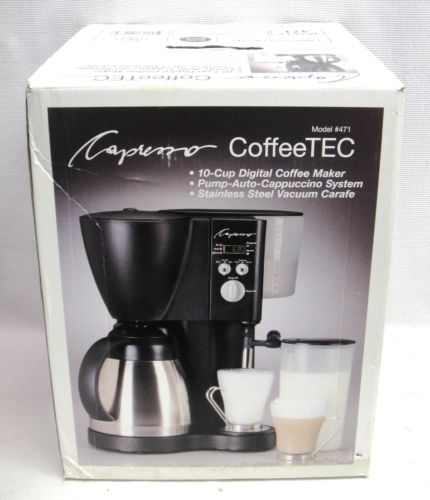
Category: coffee maker